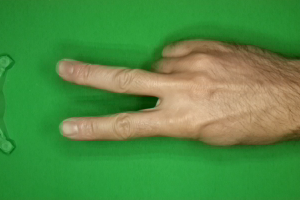
Label: scissors